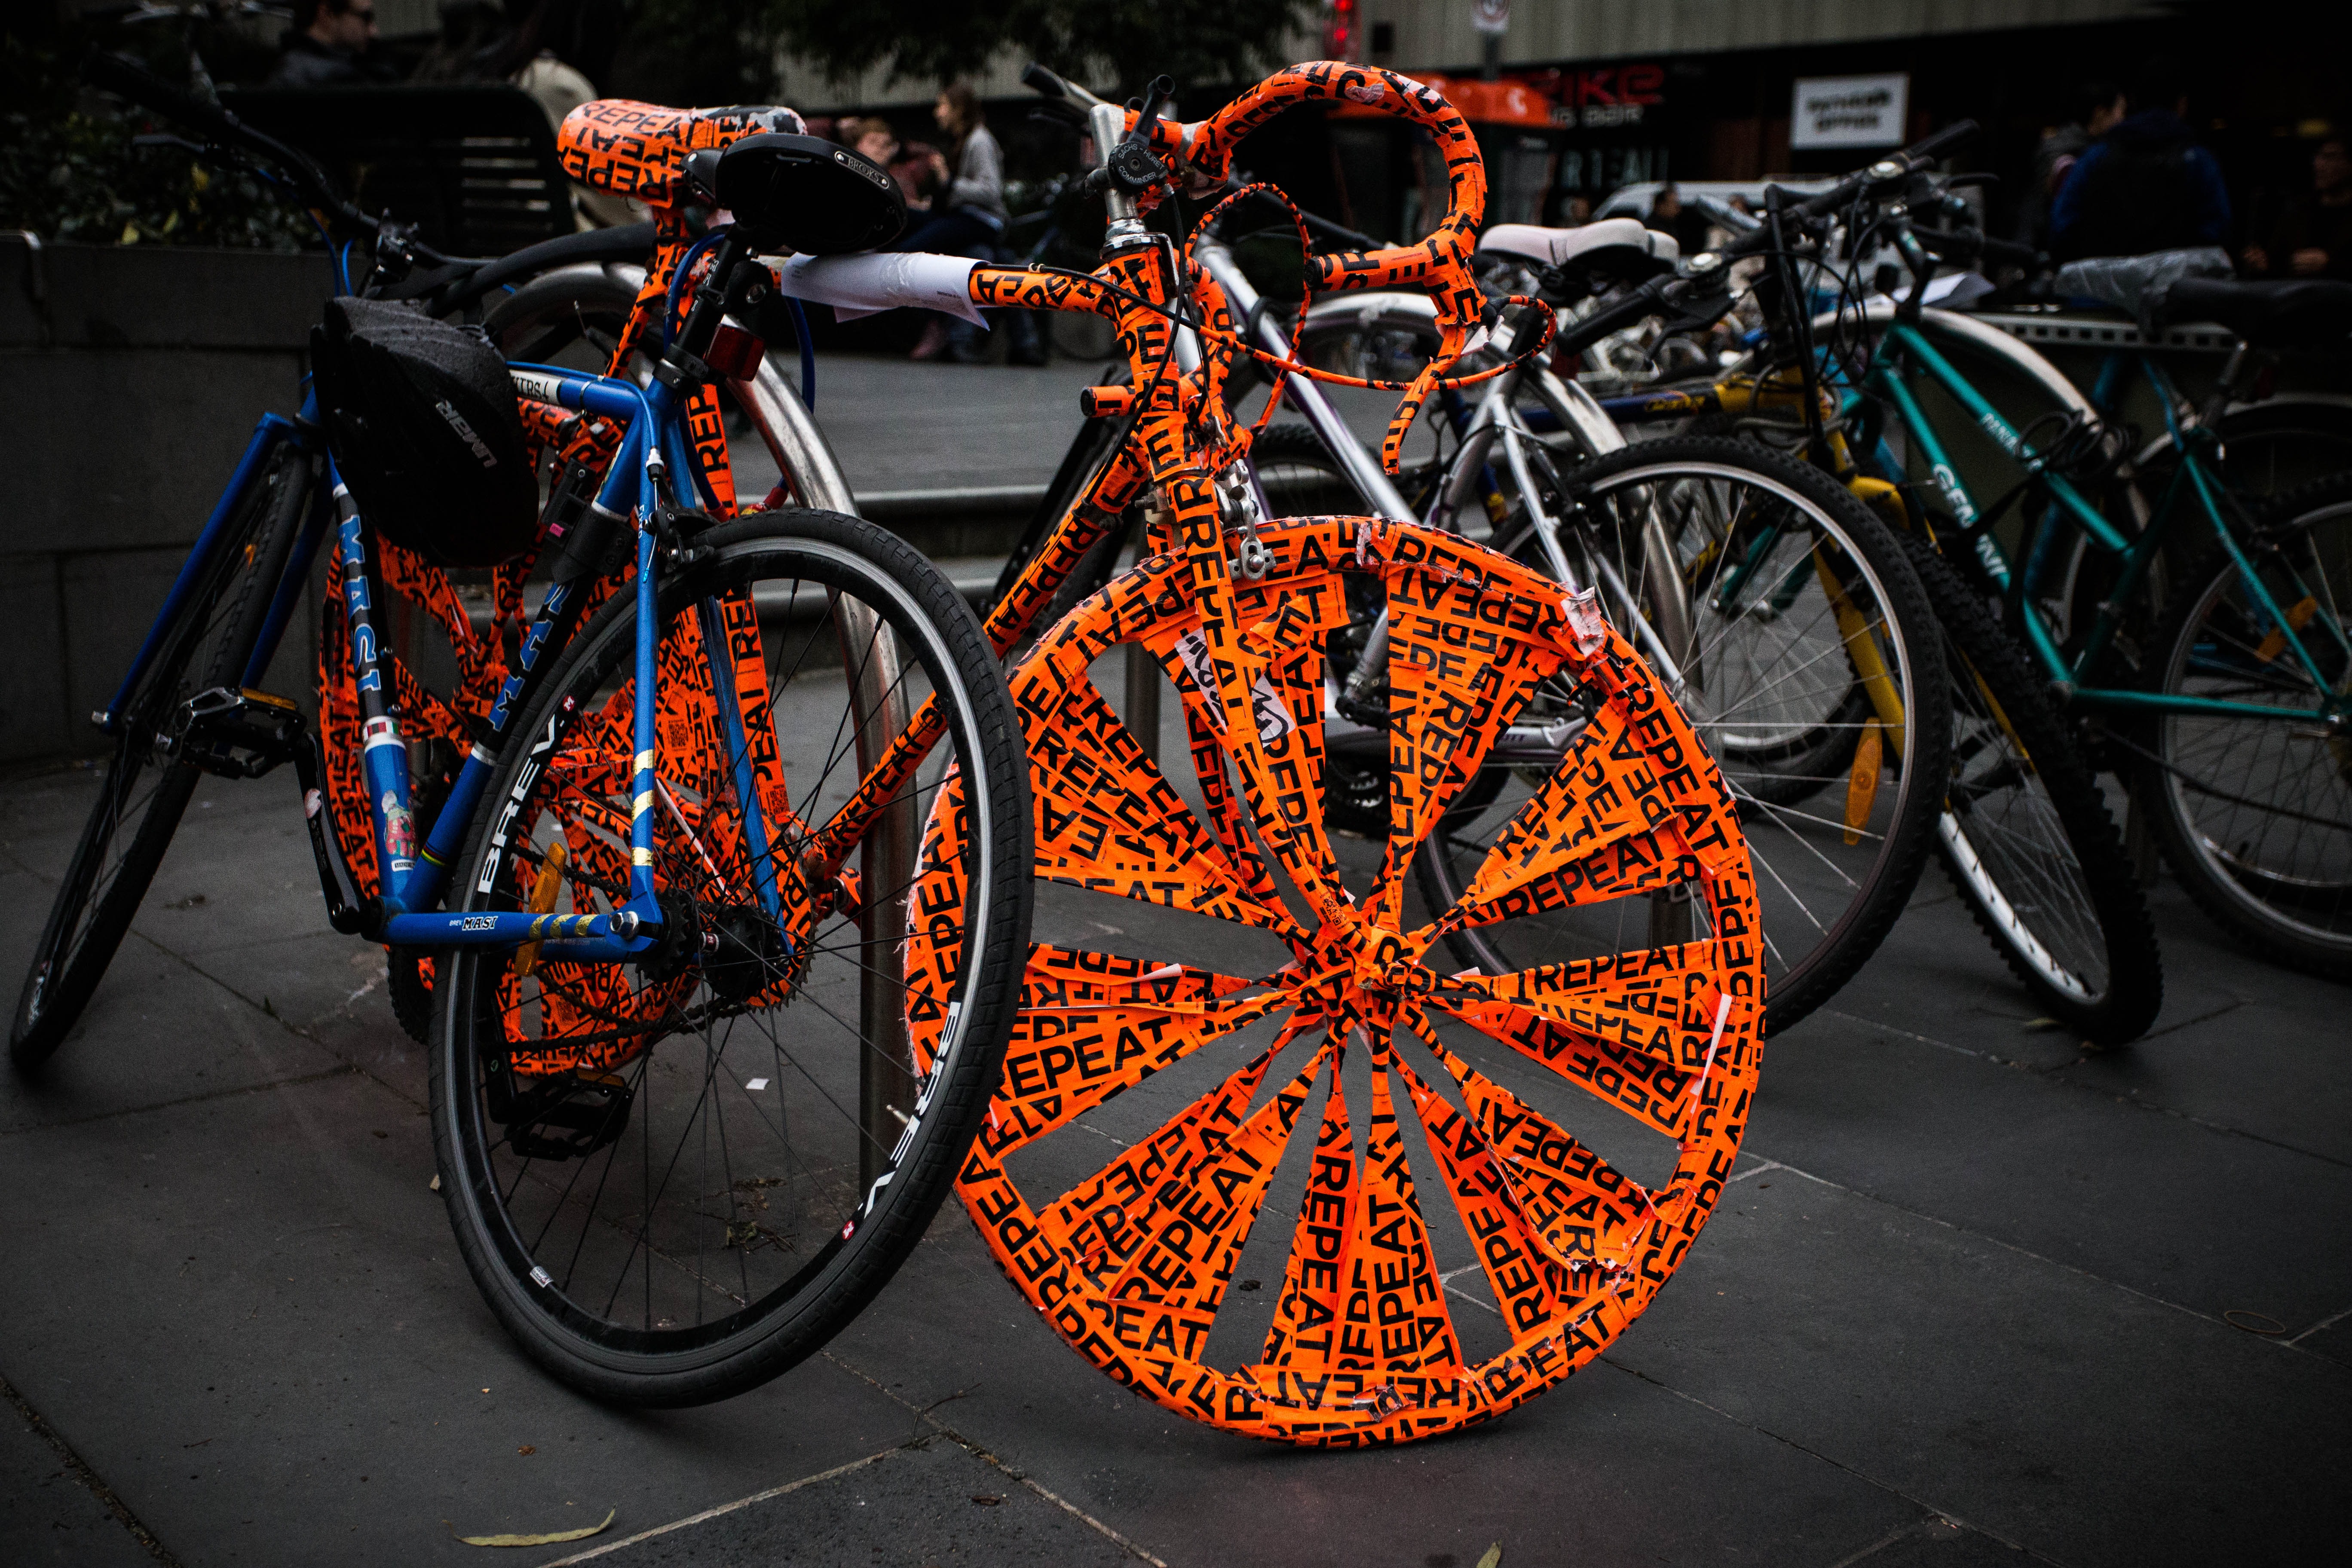
outdoor, road, sport, night, wheel, bicycle, bike, recreation, cyclist, transportation, vehicle, spoke, color, ride, exercise, colorful, leisure, tire, cycle, activity, sports equipment, pedal, cycling, biking, melbourne, land vehicle, road bicycle